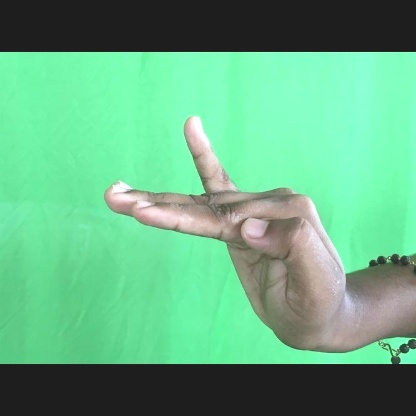
Mudra: Hamsapaksha